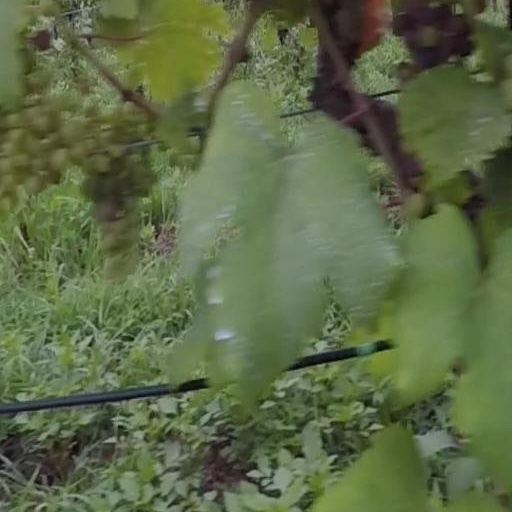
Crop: grape